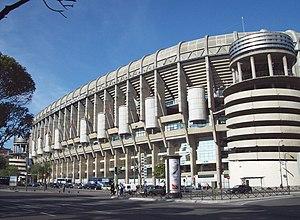
Le stade Santiago Bernabéu est un stade de football situé à Madrid, Espagne. Inauguré le 14 décembre 1947 et propriété du Real Madrid, sa capacité est depuis 2006 de 81 044 spectateurs. Il se trouve au cœur de la capitale espagnole, sur le Paseo de la Castellana dans le district de Chamartín. Il est desservi par la station de métro du même nom. Initialement connu comme le Nouveau stade Chamartín, il reçoit son nom actuel en 1955 en l'honneur du président du club de l'époque, Santiago Bernabéu.